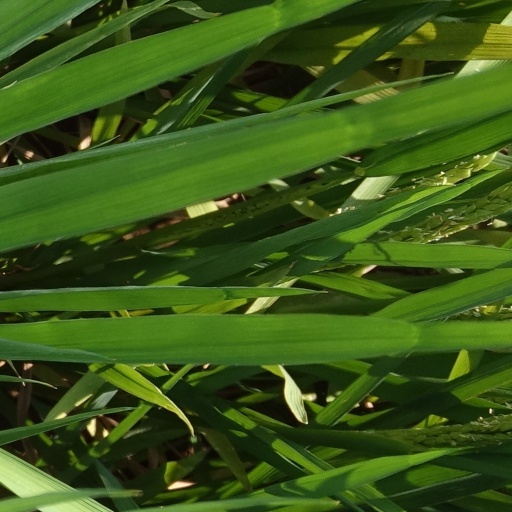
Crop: rice